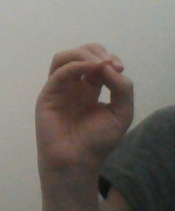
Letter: ha